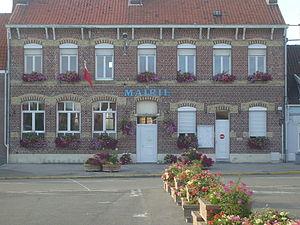
Mairie de Spycker
Spycker est une commune française située dans le département du Nord, en région Hauts-de-France.